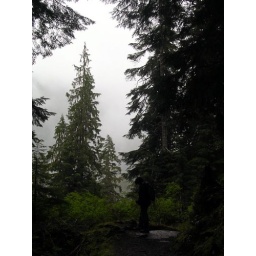
friend standing among pine trees in mt. baker-snoqualmie national forest.